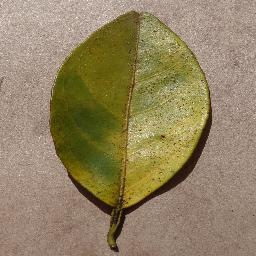
Label: Orange___Haunglongbing_(Citrus_greening)